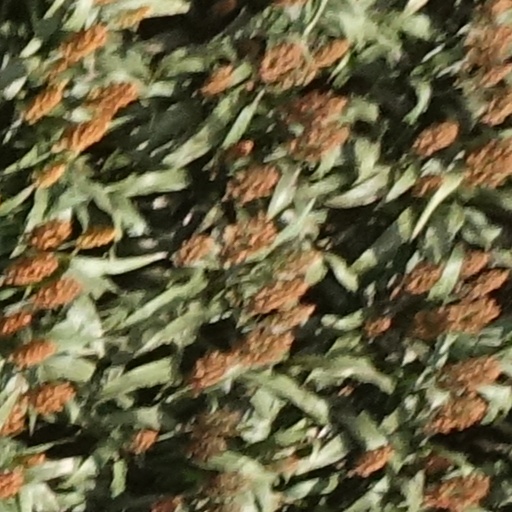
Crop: sorghum